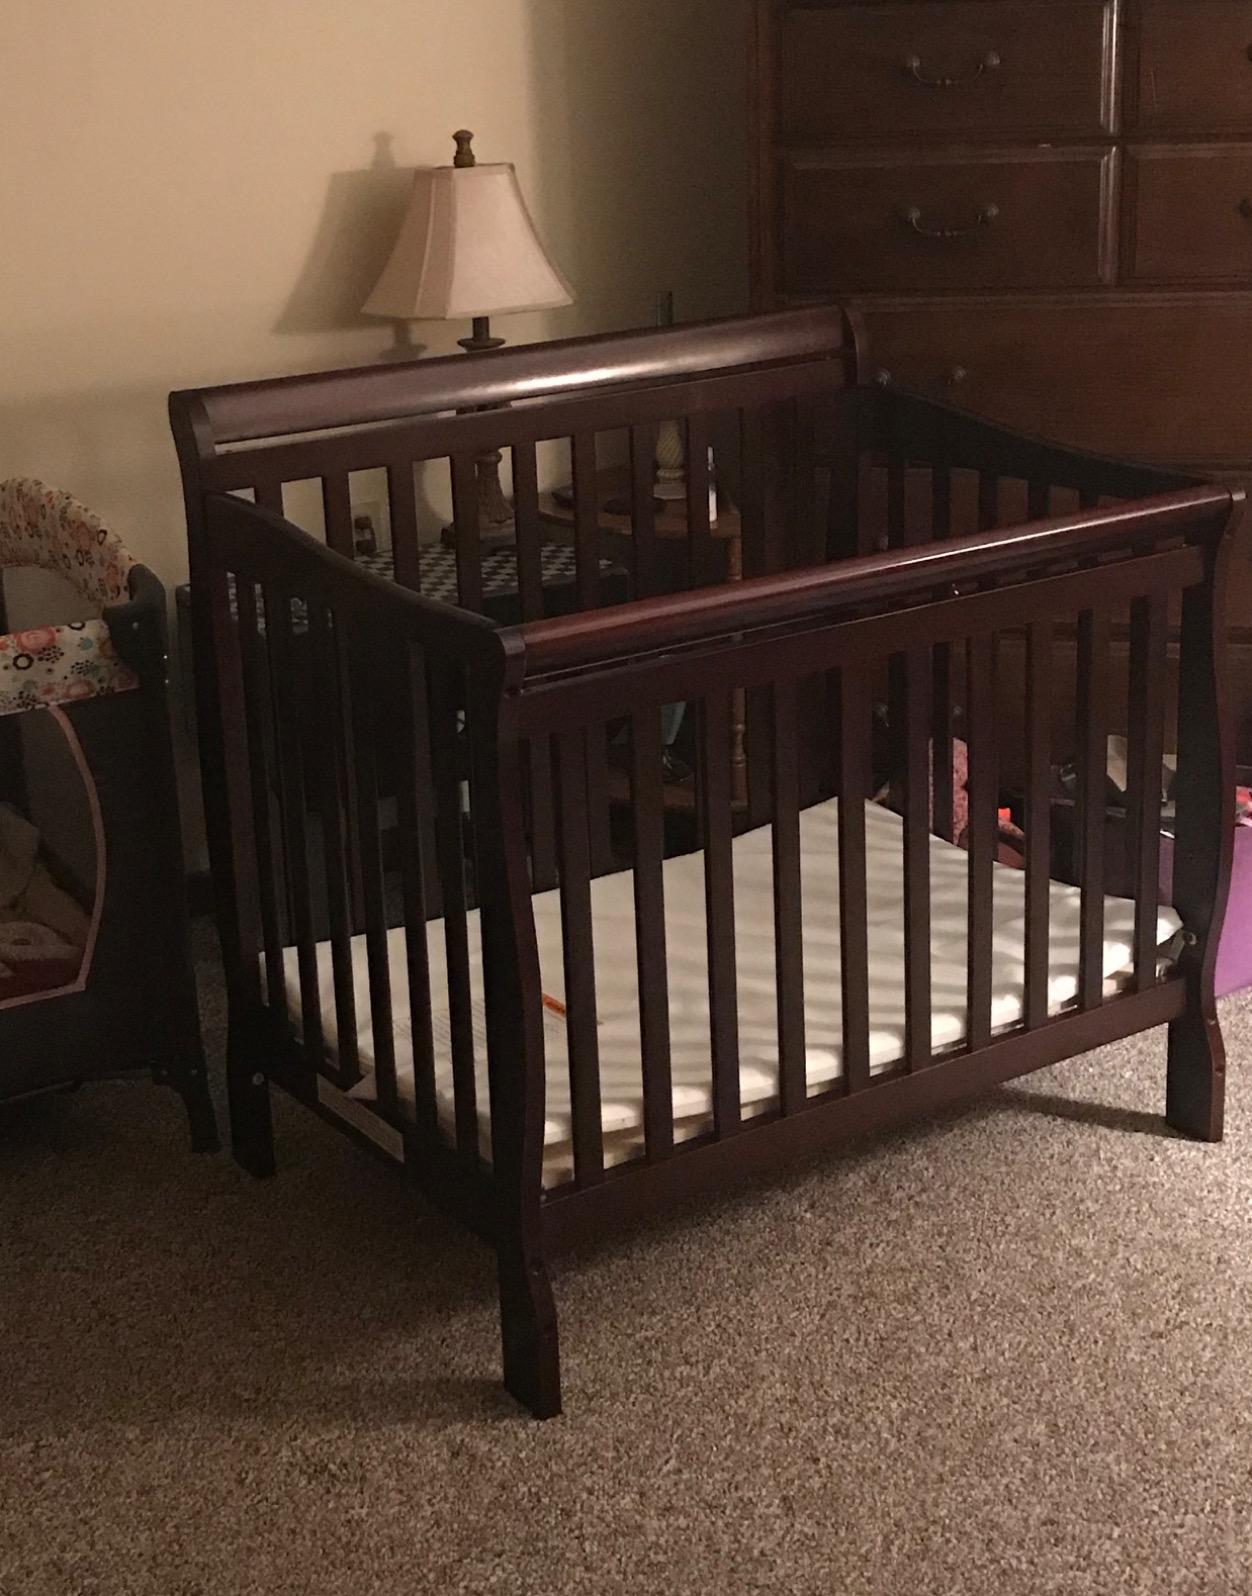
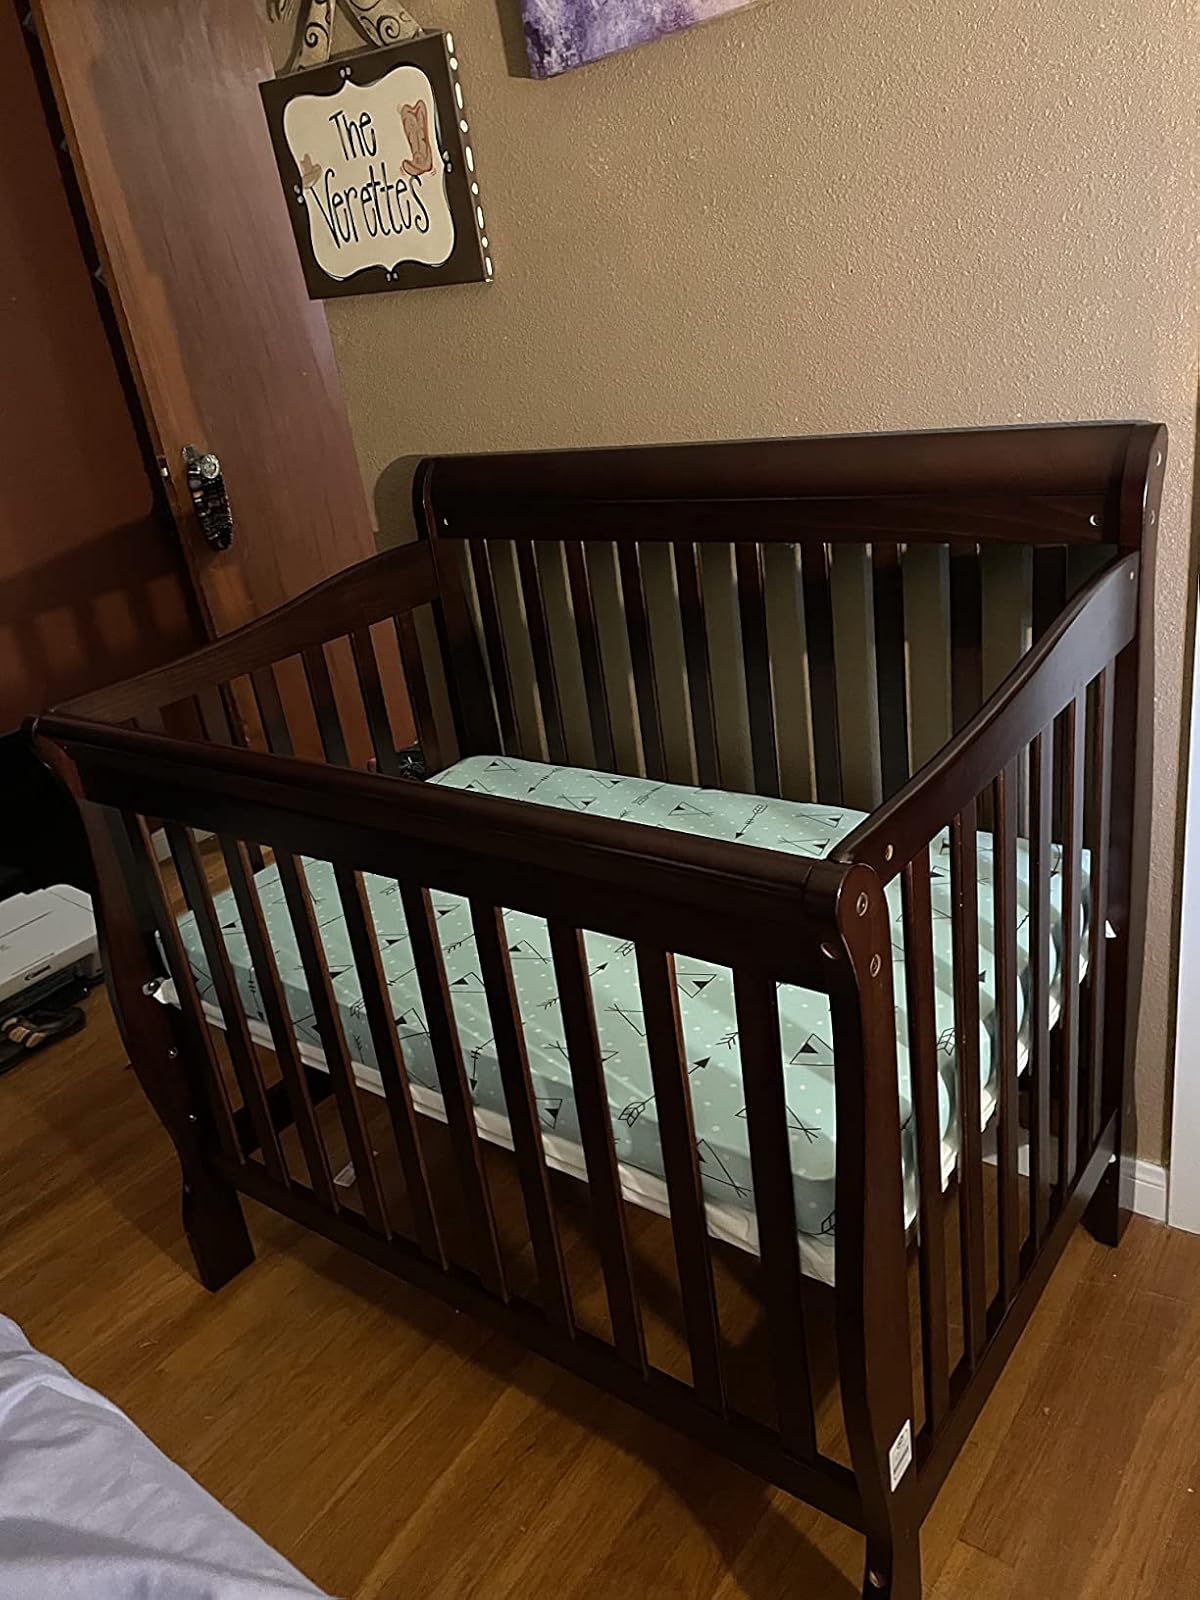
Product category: products_crib
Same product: yes